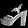
Label: Sandal